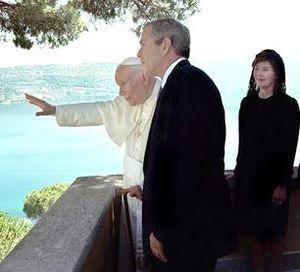
Le palais pontifical de Castel Gandolfo est une résidence papale qui se situe dans le palais de villégiature d'été du XIIIᵉ siècle sur un domaine de 55 hectares, à Castel Gandolfo, aux monts Albains, à 20 km au sud-est de Rome en Italie. Partie intégrante de l'État du Vatican, il est sous la souveraineté du pape et possède un statut d'extraterritorialité en vertu des accords du Latran et en droit international. Il a été parfois surnommé le « Vatican II » par le pape Jean-Paul II.
Castel Gandolfo est une commune italienne d'environ 8 950 habitants, située au sud-est de la province de Rome, dans la région du Latium, en Italie centrale.